John Trautmann

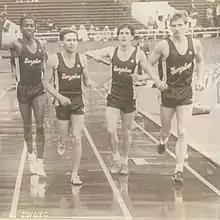
Trautmann, second from left, at the 1987 Penn Relays

John Lawrence Trautmann OLY (born June 29, 1968) is an American long-distance runner. He was the 1990 5000m NCAA Champion for Georgetown University and was on the 1987 Distance Medley Relay team at the Penn Relays that set a world record of 9:20.96. Trautmann won the 1992 US Olympic Trials 5000m. He competed at the 1992 Olympics, but did not finish due to injury. In 2015, he ran 4:12.33 to break the Masters M45 World Record in the mile under the guidance of his former college coach Frank Gagliano.